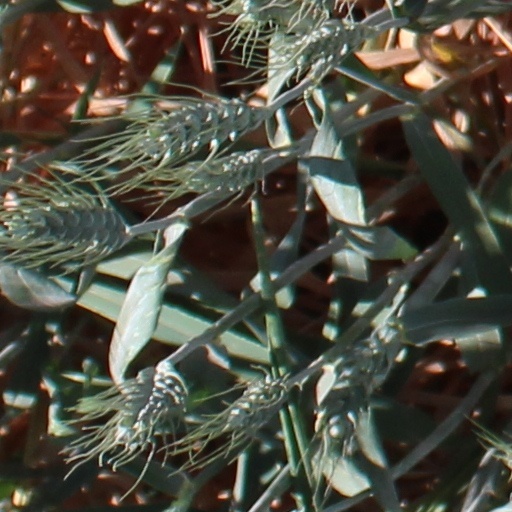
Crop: wheat